Monreal, Navarre

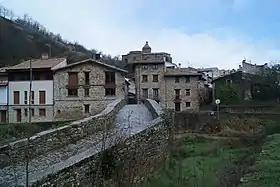
View of Monreal town (Navarra)

Monreal (Basque: Elo) is a town and municipality located in the province and autonomous community of Navarre, northern Spain. It had a population of 295 in 2002. It lies on the old Aragonese pilgrim's road to Santiago de Compostela, a tributary path of the Way of St James.